Western Corridor NRL bid

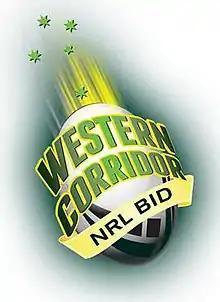
The logo of the bid

The Western Corridor NRL bid is a proposed NRL team to be based in Brisbane's growing Western Corridor in an expanded National Rugby League competition. The Western Corridor NRL bid was launched on 14 August 2010. The bid is headquartered in Ipswich, Queensland and is closely associated with the Ipswich Jets.